Radcliffe Line

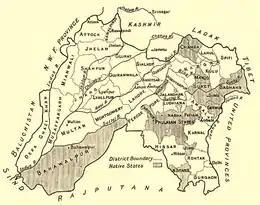
Pre-partition Punjab province

In March 1946, the British government sent a Cabinet Mission to India to find a solution to resolve the conflicting demands of Congress and the Muslim League. Congress agreed to allow Pakistan to be formed with 'genuine Muslim areas'. The Sikh leaders asked for a Sikh state with Ambala, Jalandher, Lahore Divisions with some districts from the Multan Division, which, however, did not meet the Cabinet delegates' agreement. In discussions with Jinnah, the Cabinet Mission offered either a 'smaller Pakistan' with all the Muslim-majority districts "except Gurdaspur" or a 'larger Pakistan' under the sovereignty of the Indian Union. The Cabinet Mission came close to success with its proposal for an Indian Union under a federal scheme, but it fell apart in the end.